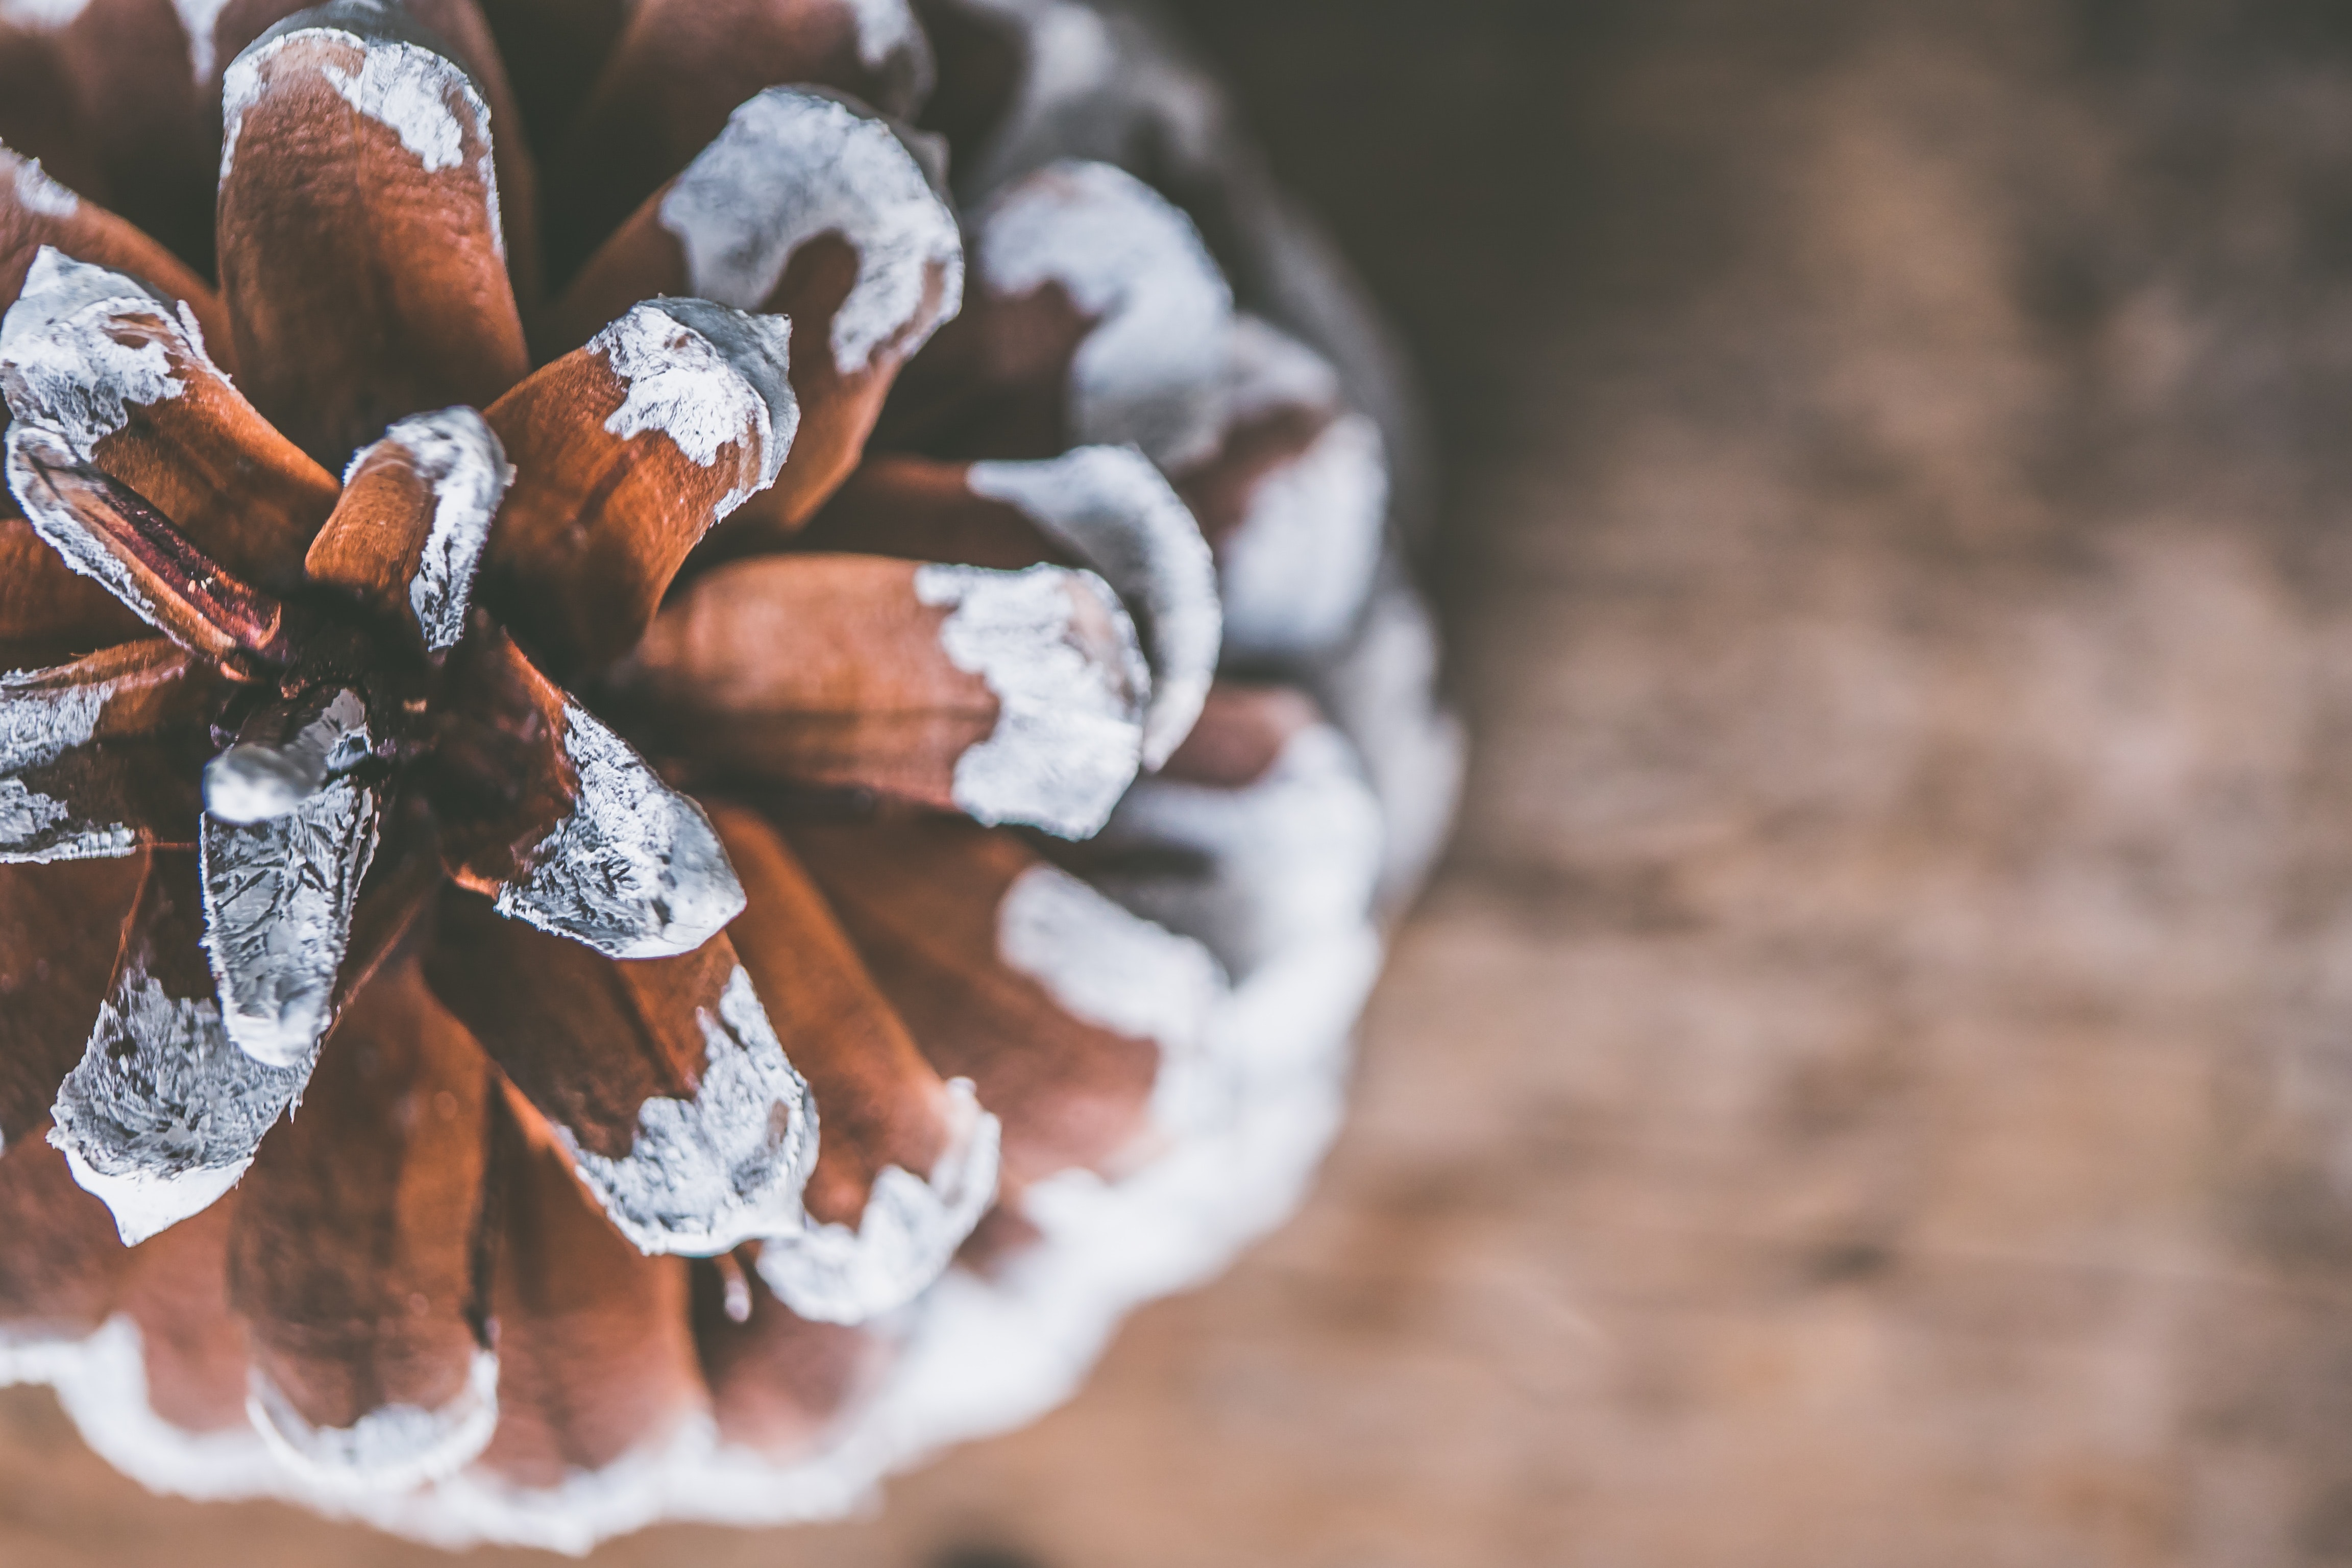
conifer cone, spring, winter, tree, plant, close up, frost, branch, pine, pine family, photography, macro photography, snow, flower, natural material, conifer, twig